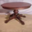
Label: table